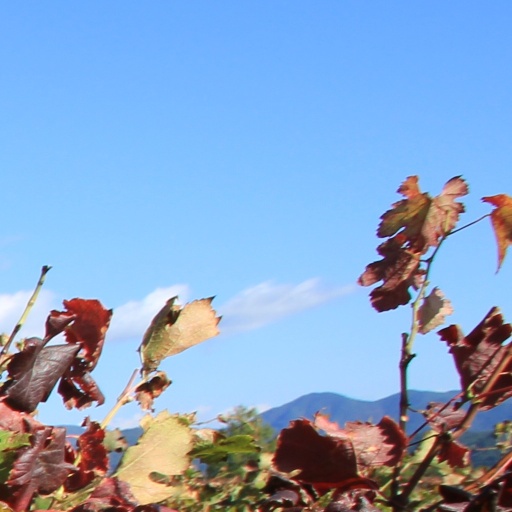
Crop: grape